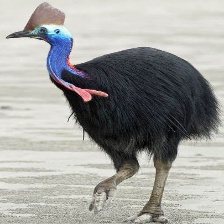
Species: CASSOWARY
Scientific name: CASUARIUS